Total War: Shogun 2

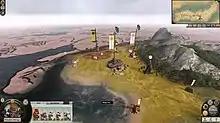

"Shogun 2's" blend of turn-based strategy and real-time tactics gameplay is a staple of the "Total War" series. The player plays the role of both the clan leader and general, alternating between the campaign, where the player manages land and armies turn by turn, and the battles, where the player takes control of the army on the battlefield in real-time.